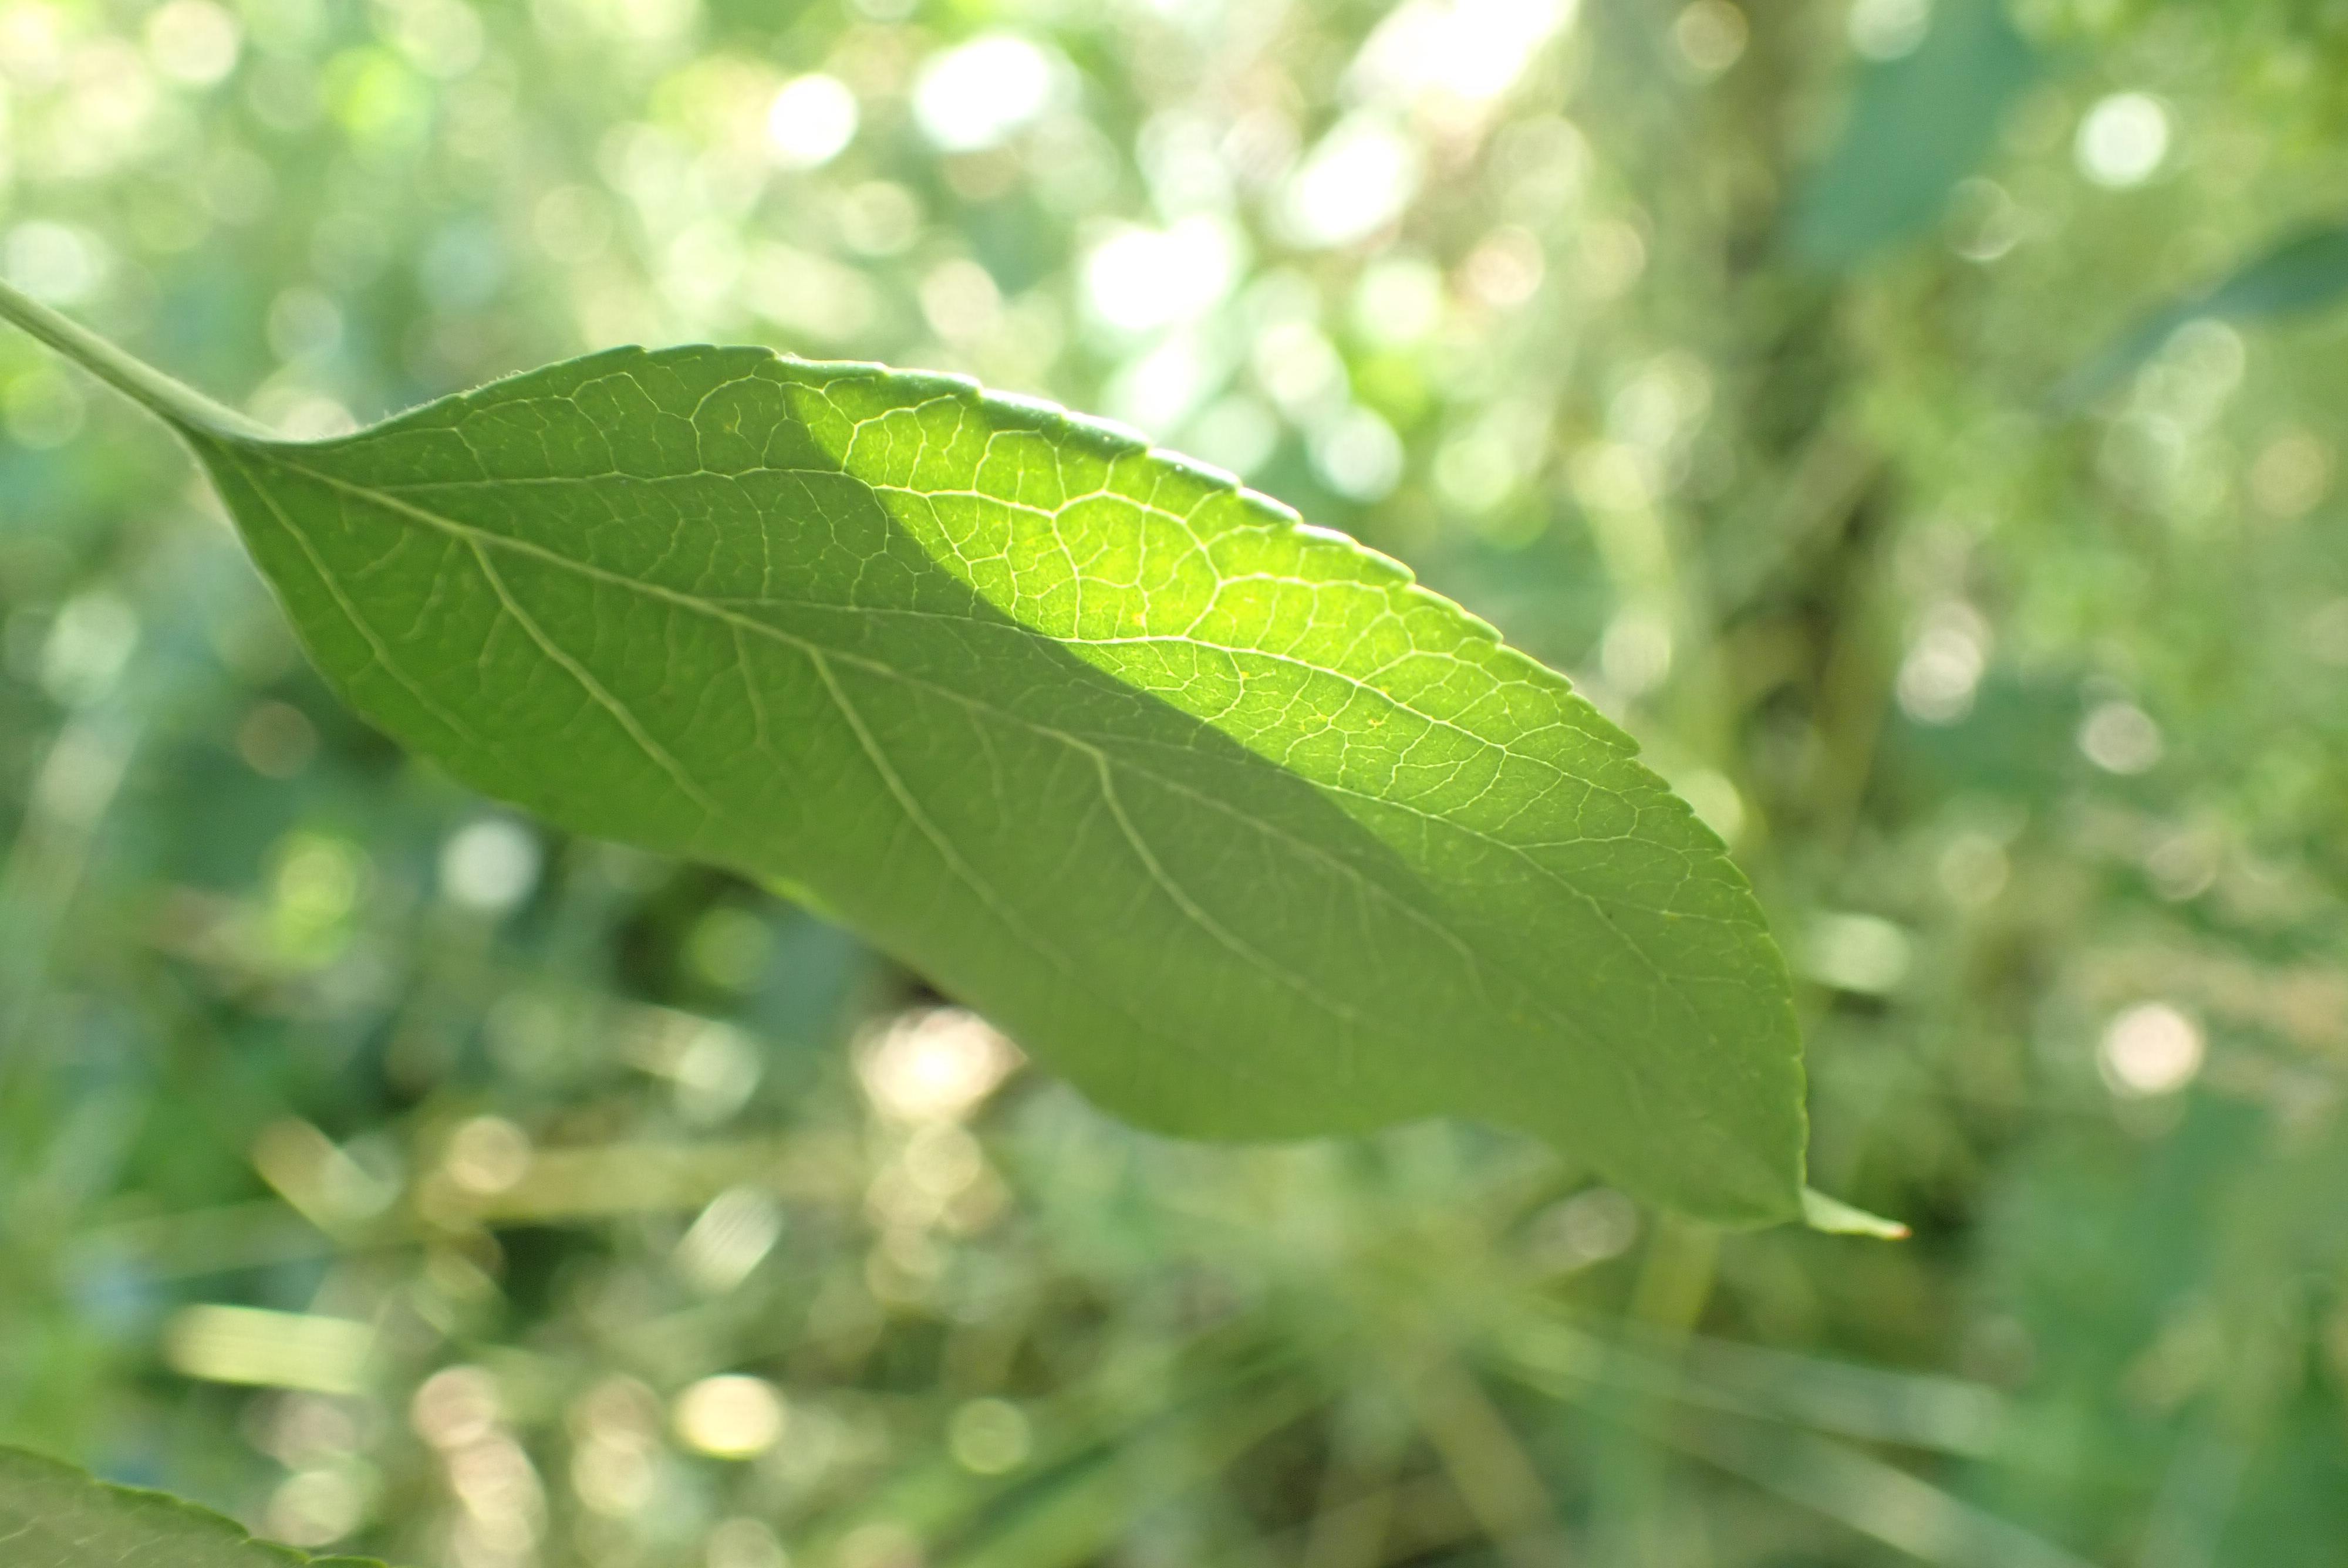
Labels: healthy